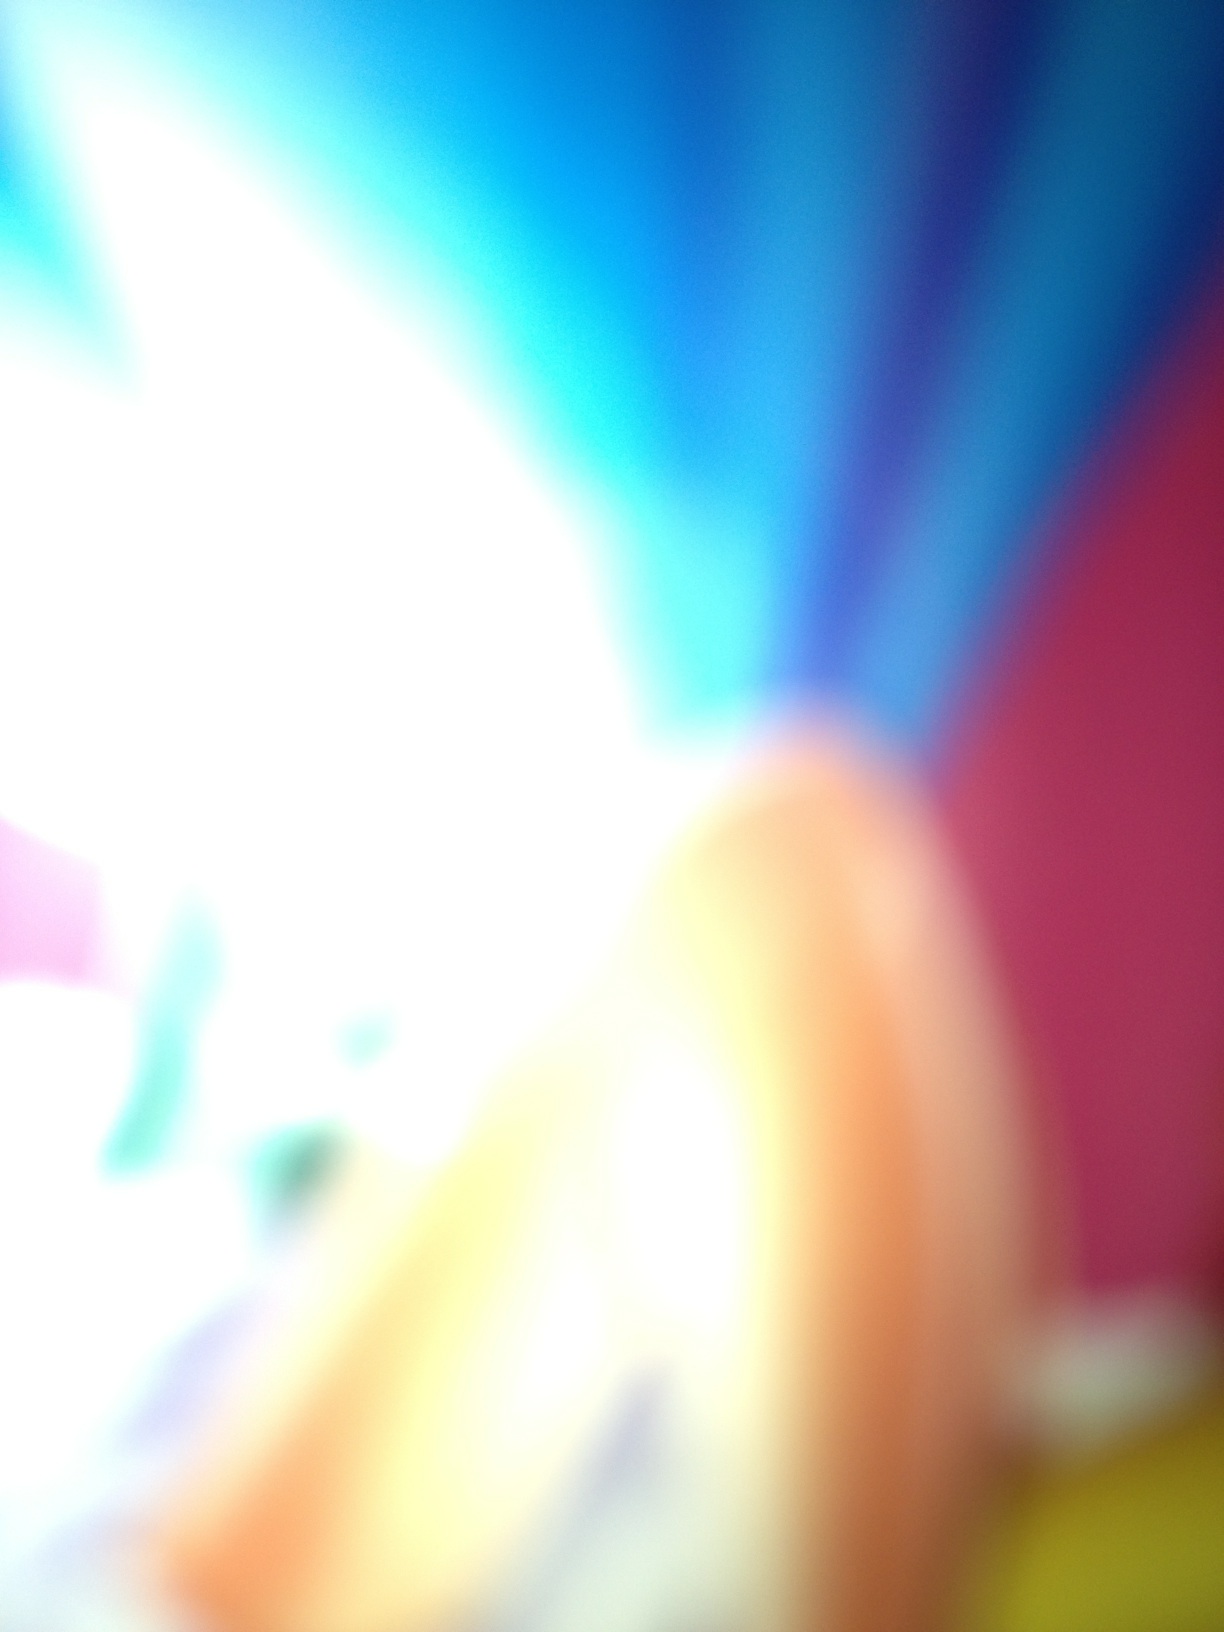Question: Can you tell what the name of this DVD is?
Answer: unanswerable